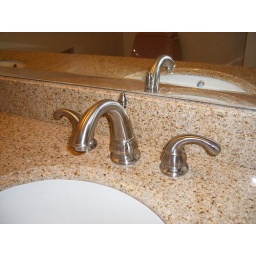
New faucet / granite counter top in hall bathroom